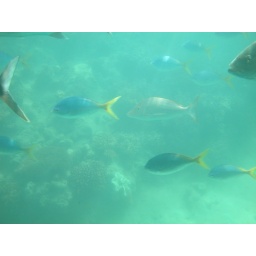
Random fish pictures from my ride in a glass bottom submarine on the Great Barrier Reef